High Tech Los Angeles

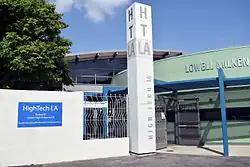
The front of the school

High Tech Los Angeles, or HTLA is an American charter high school located in Lake Balboa, CA, in the San Fernando Valley. It is located on the site of Birmingham High School, but it has its own separate buildings.